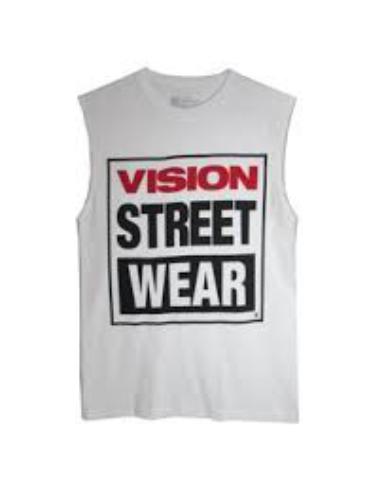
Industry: Clothes